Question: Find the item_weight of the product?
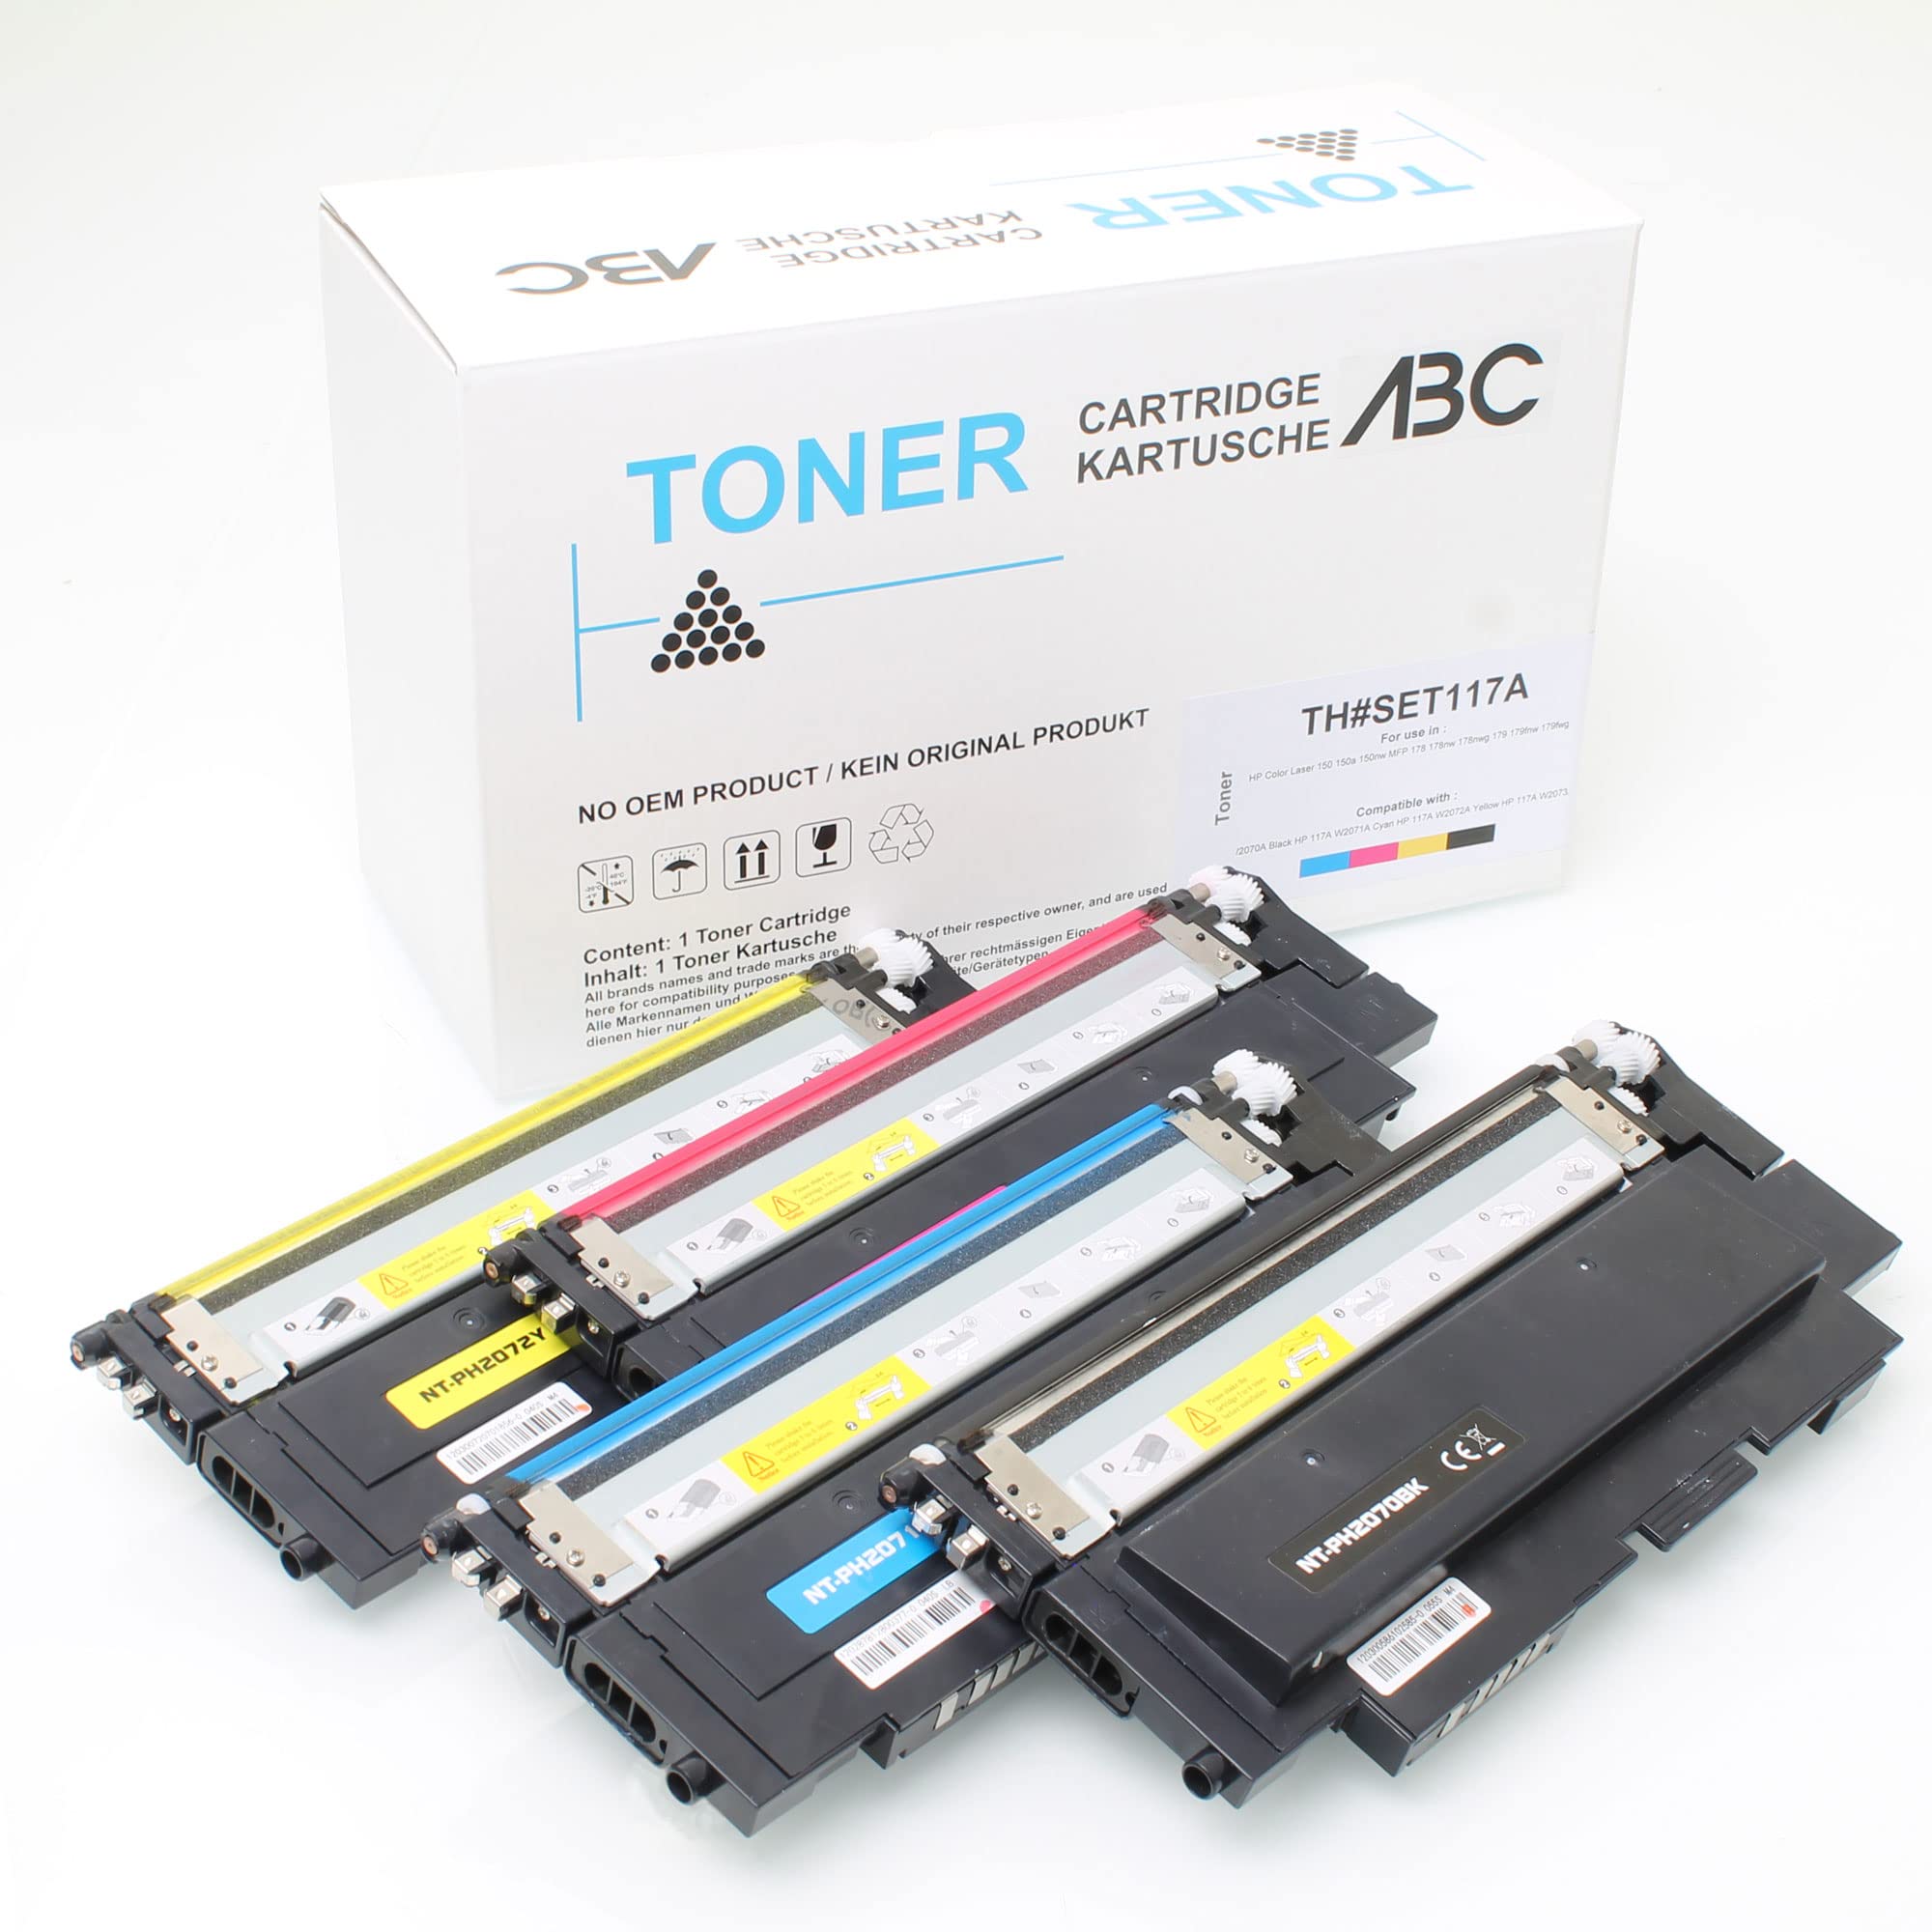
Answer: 179.0 kilogram